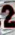
Number: 2